Frank Desprez

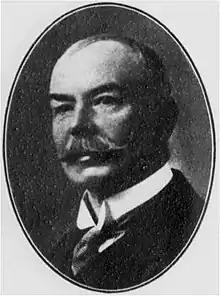
Frank Desprez in 1913

Frank Desprez (9 February 1853 – 25 November 1916) was an English playwright, essayist, and poet. He wrote more than twenty pieces for the theatre, as well as numerous shorter works, including his famous poem, "Lasca".